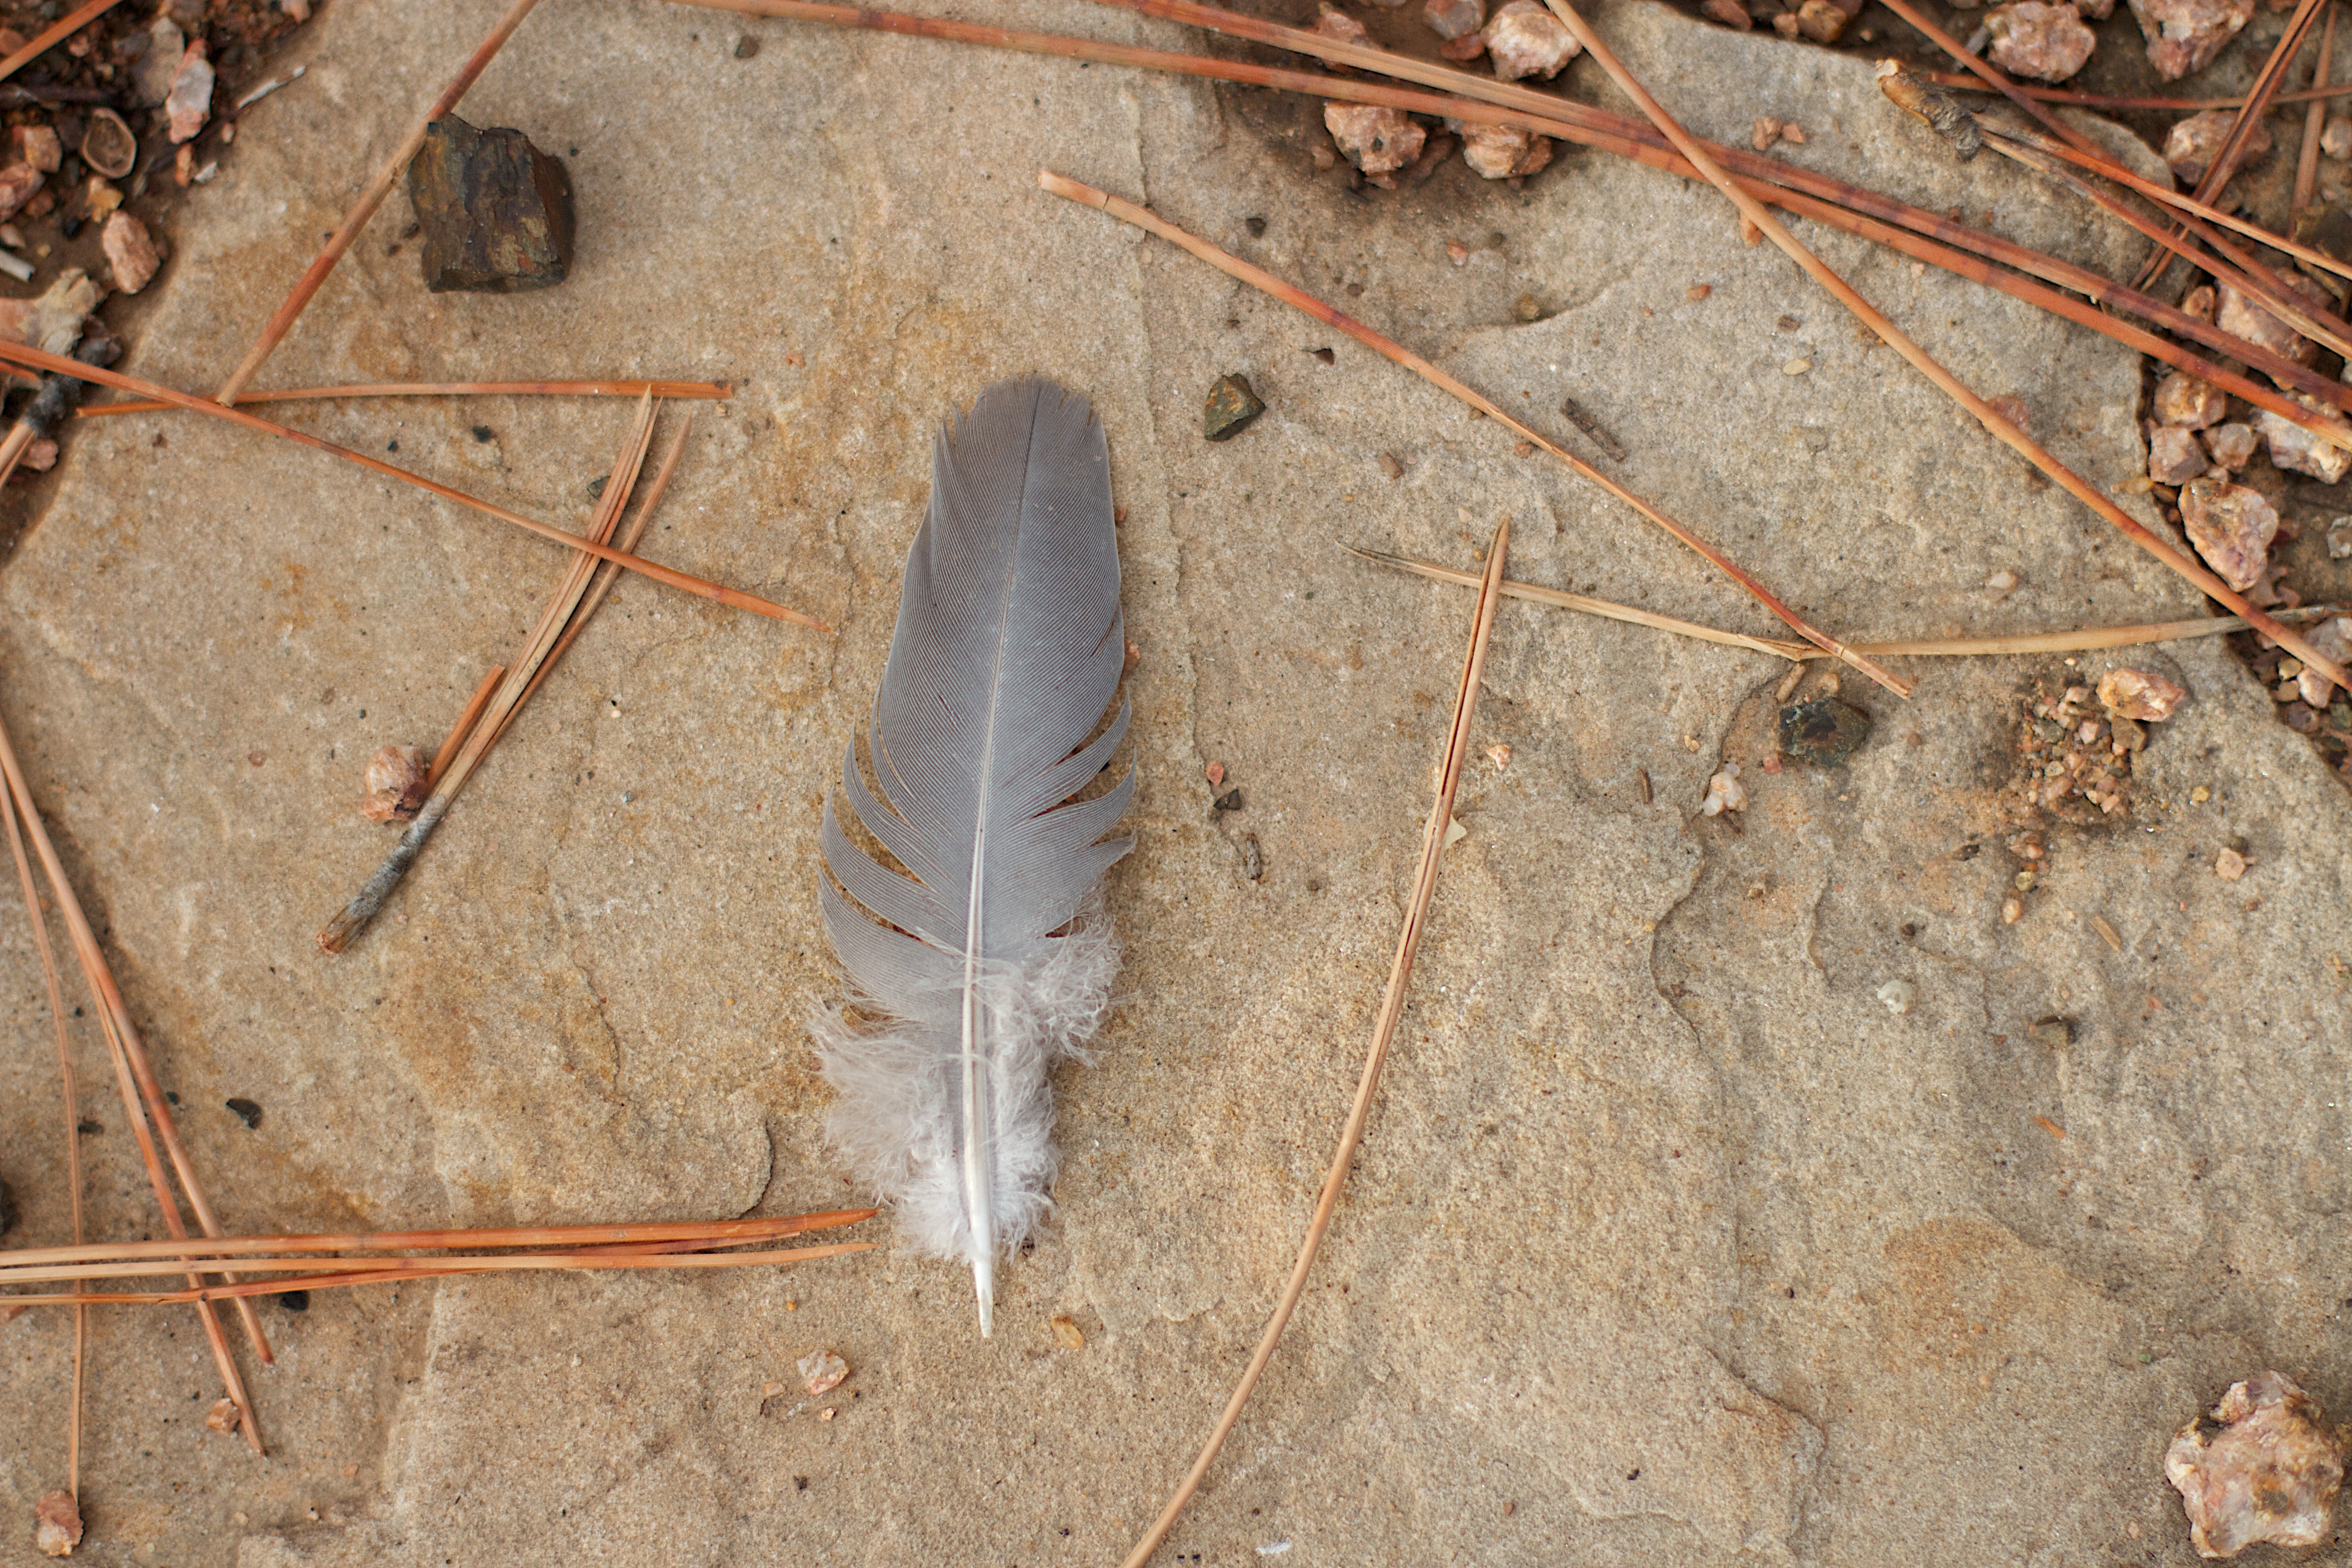
wing, wood, leaf, insect, soil, invertebrate, cool image